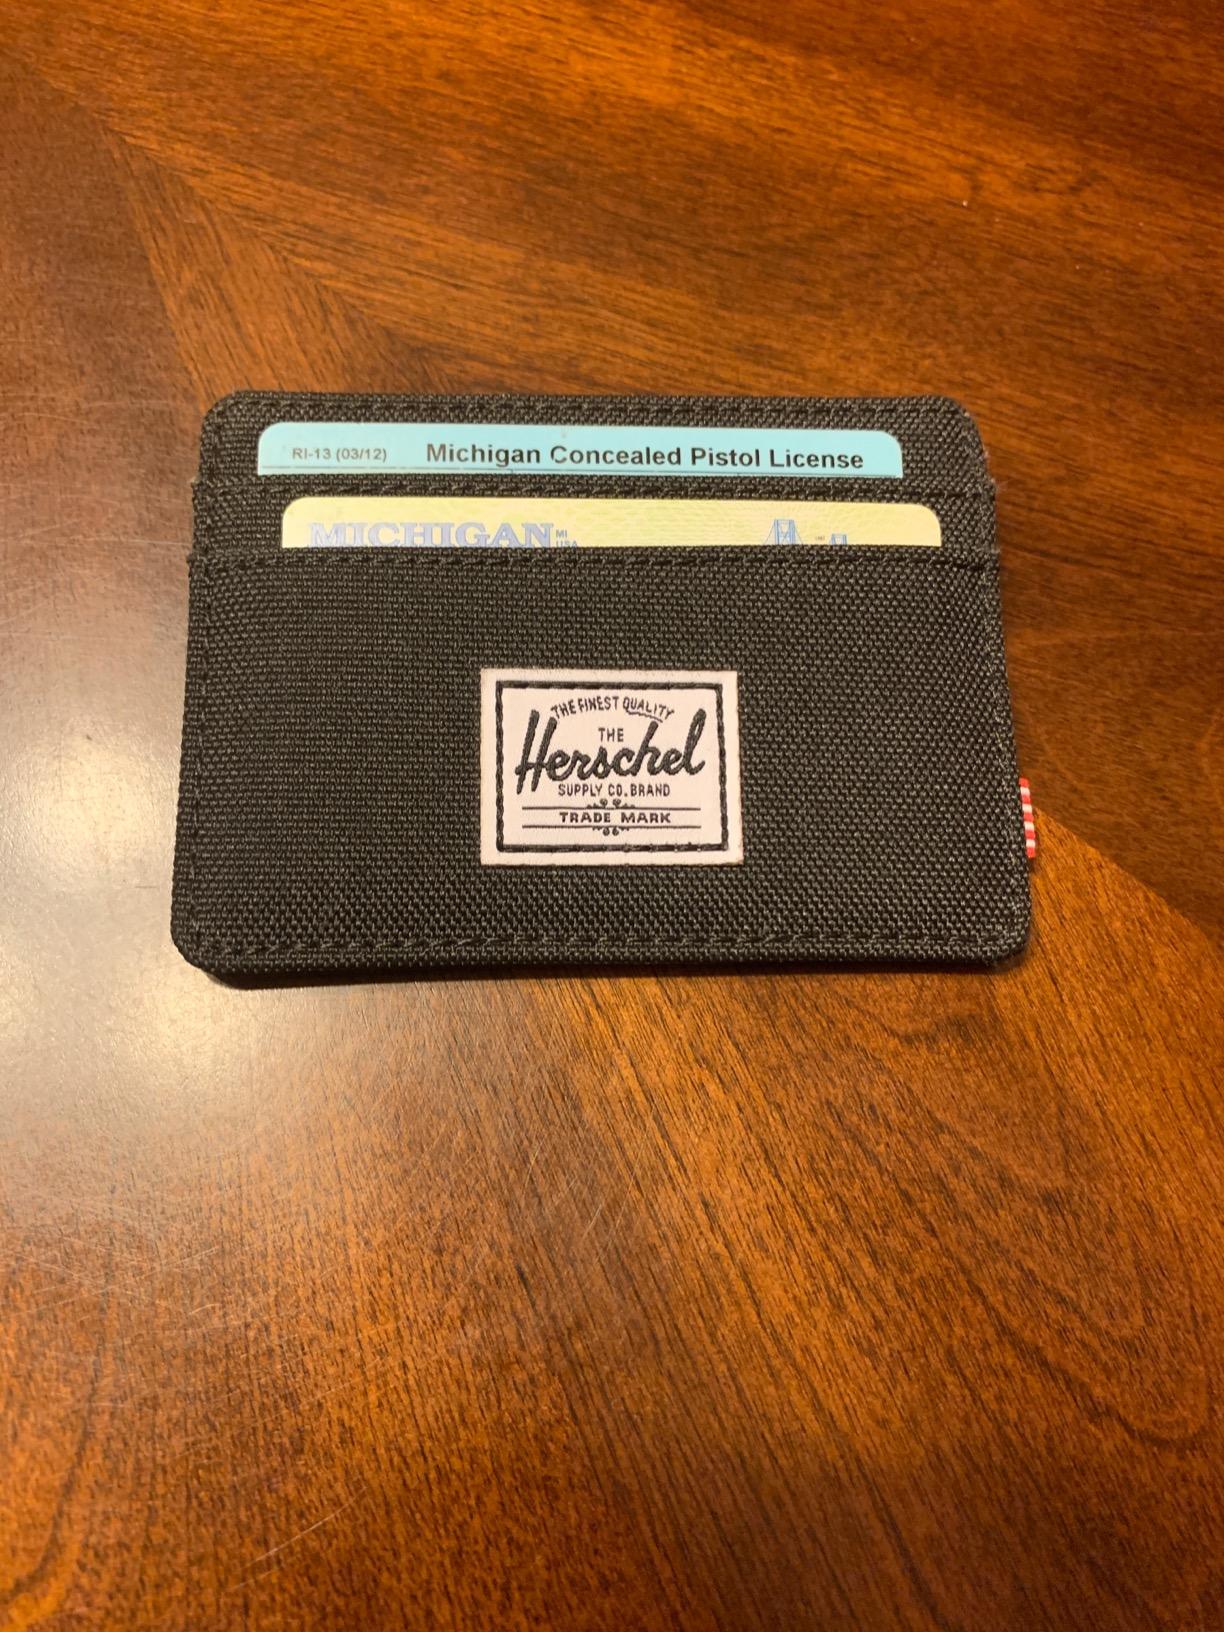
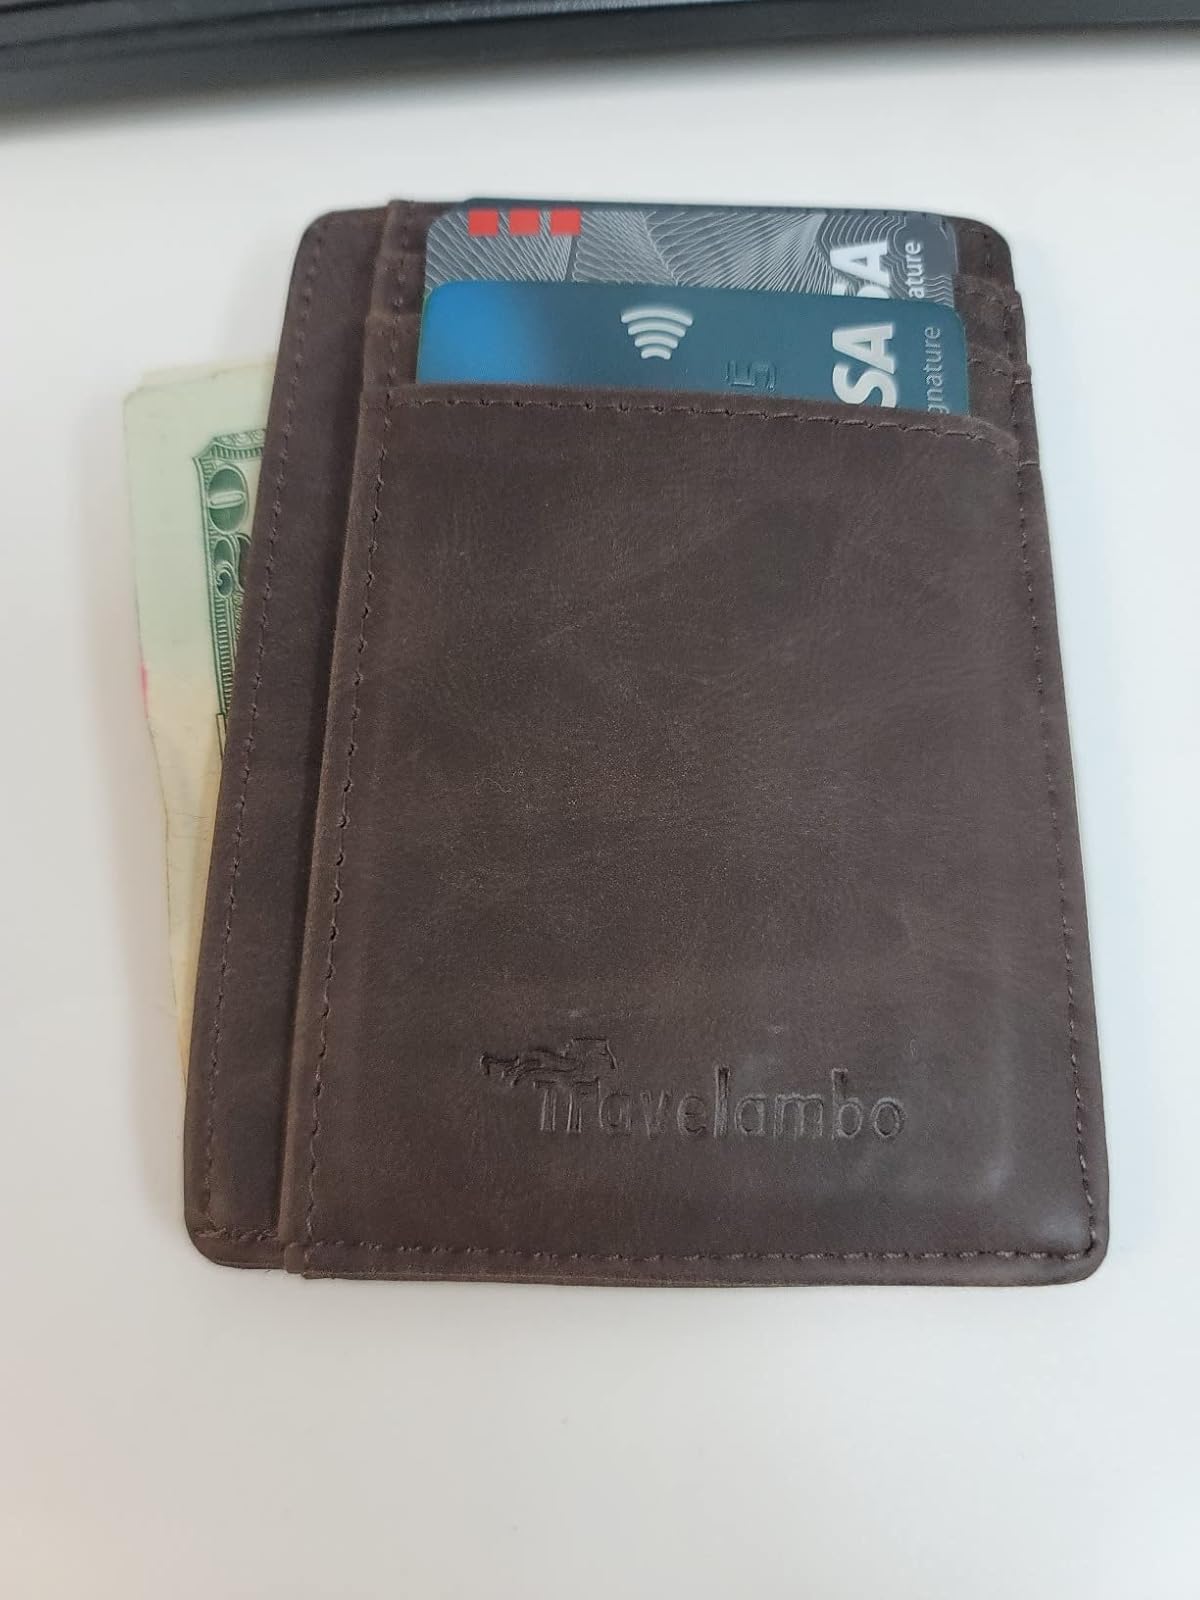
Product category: accessories_wallet
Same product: no